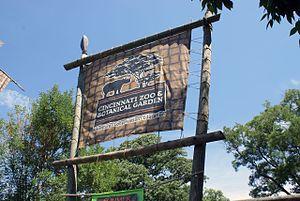
Le Zoo et Jardin botanique de Cincinnati est un parc zoologique américain situé dans l'Ohio, à Cincinnati. Ouvert en 1875, il est le cinquième plus vieux parc zoologique des États-Unis.